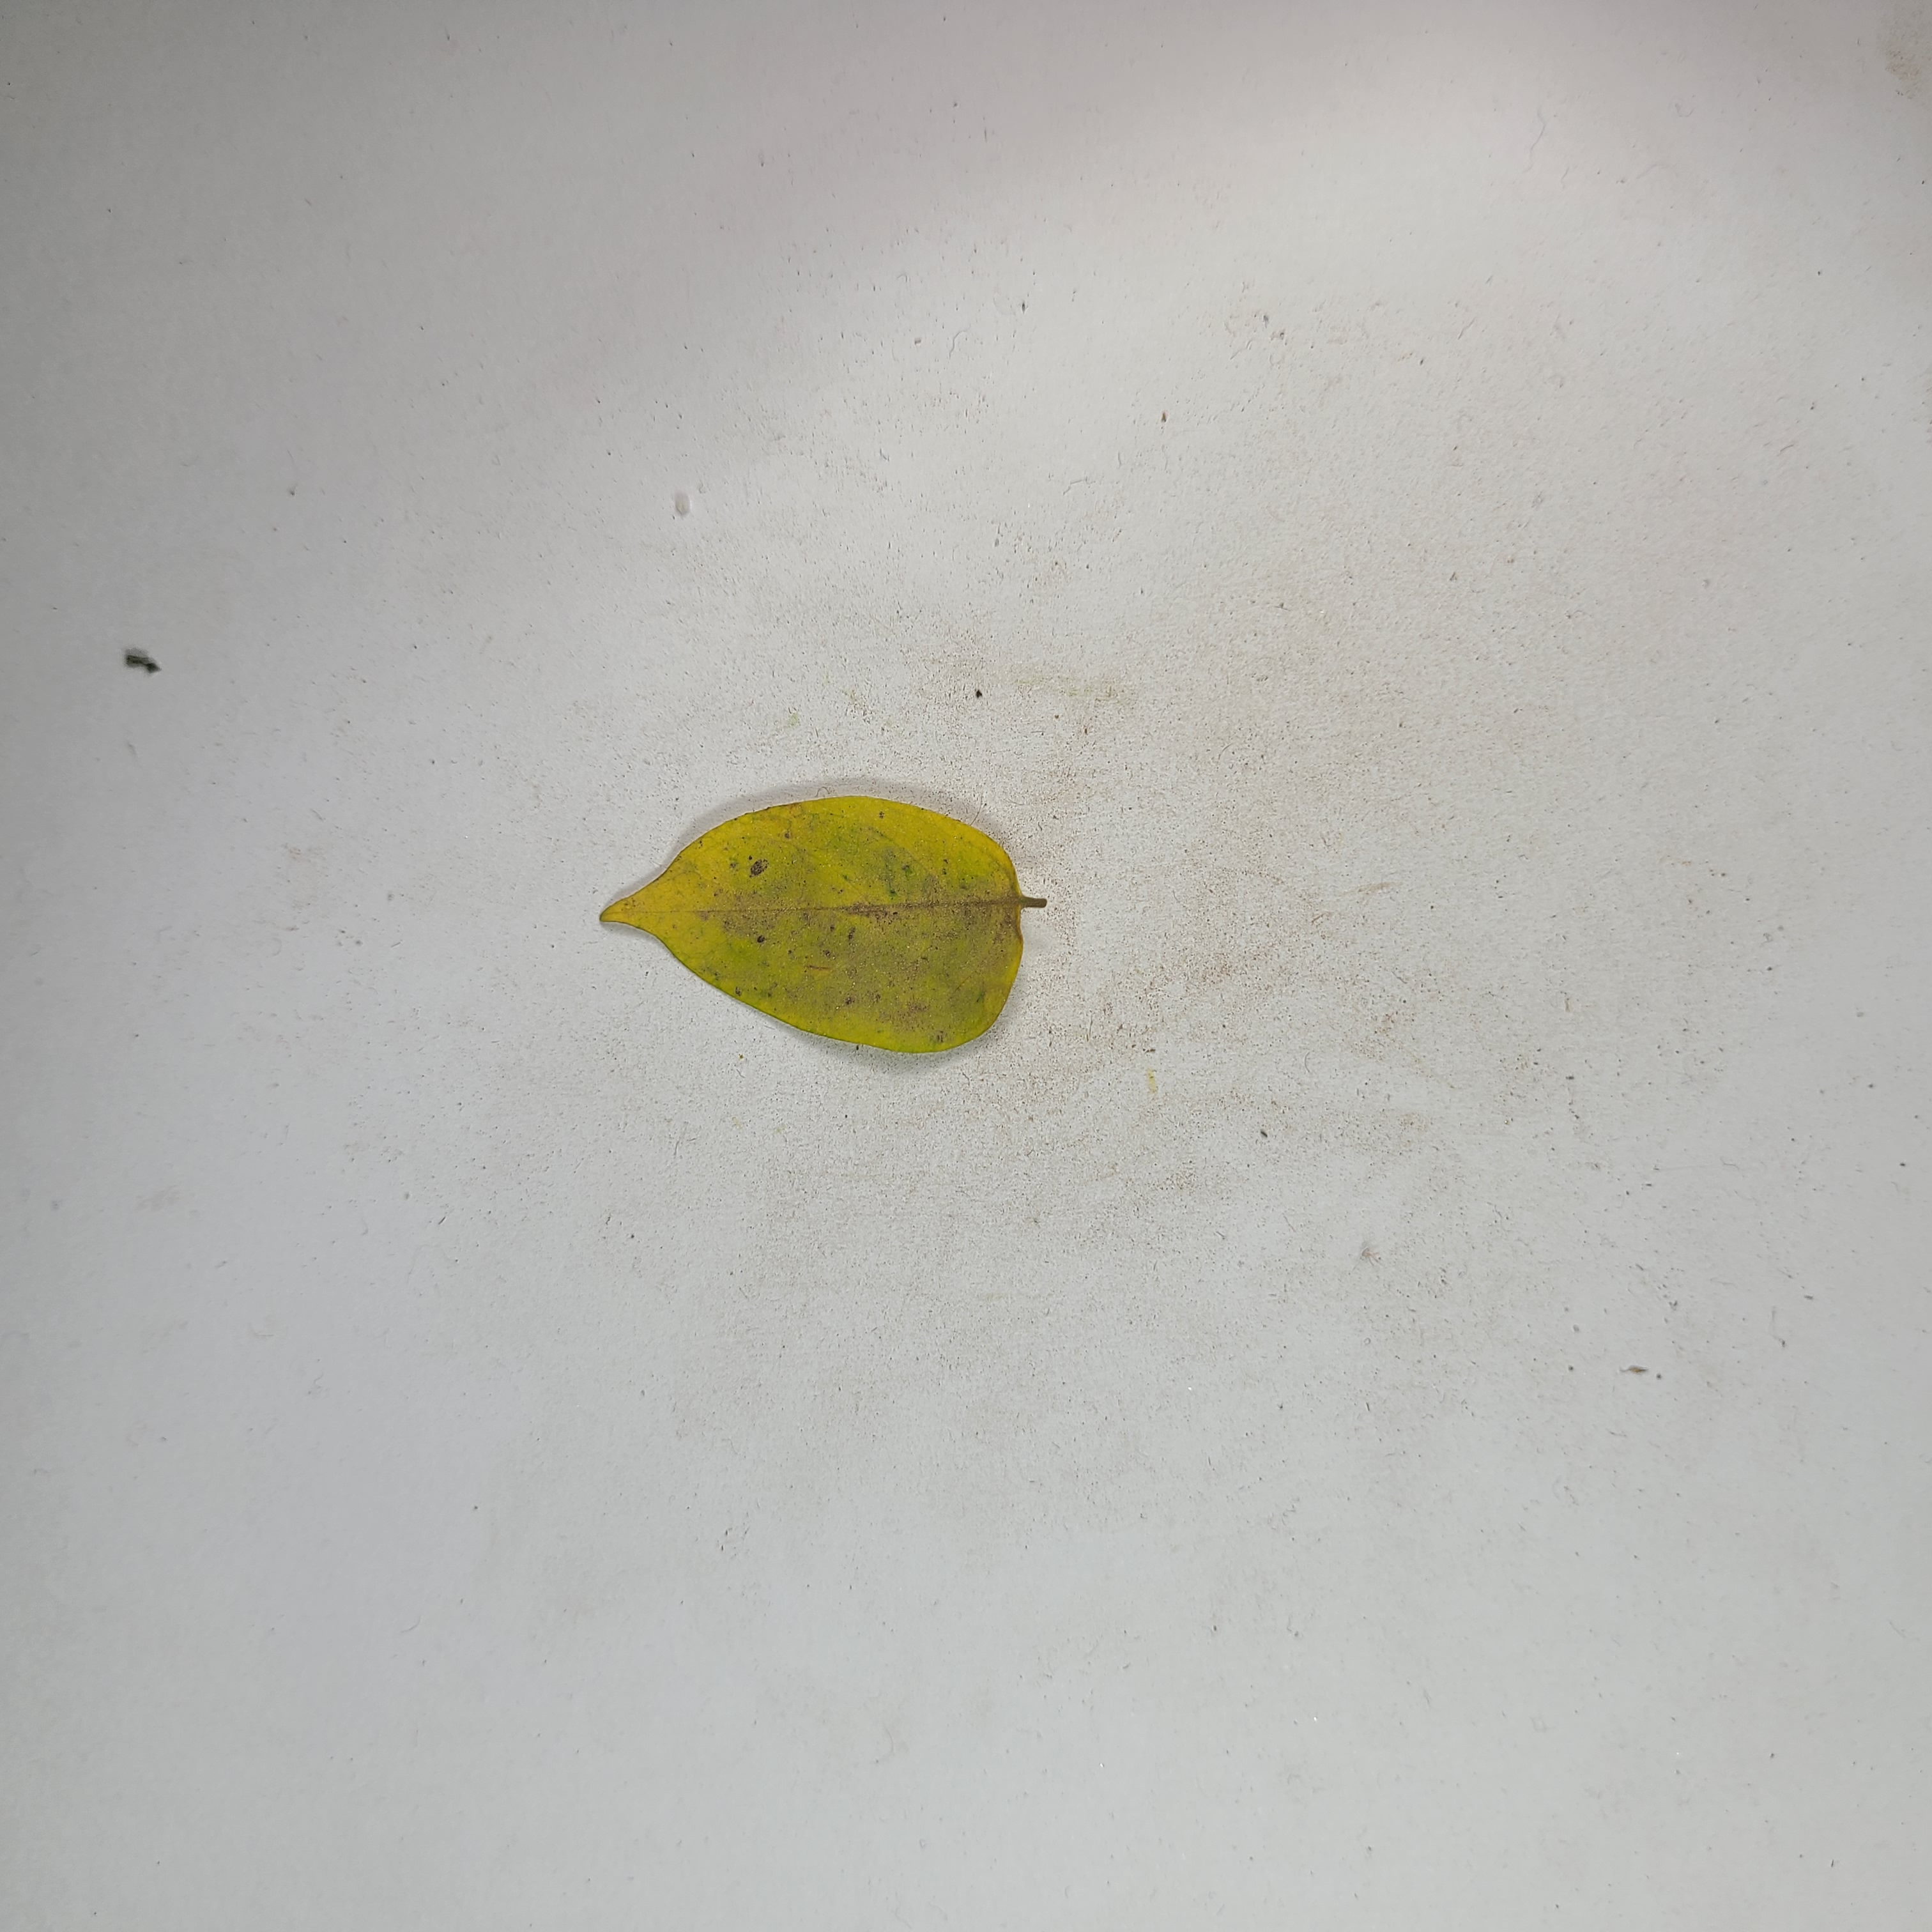
Label: Yellow Leaves